Iron Mountain Trail

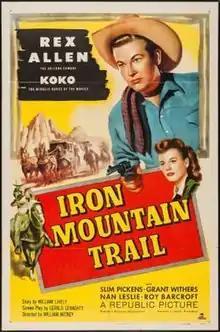
Theatrical release poster

Iron Mountain Trail is a 1953 American Western film directed by William Witney and written by Gerald Geraghty. The film stars Rex Allen, Slim Pickens, Grant Withers, Nan Leslie, Roy Barcroft and Forrest Taylor. The film was released on May 8, 1953, by Republic Pictures.